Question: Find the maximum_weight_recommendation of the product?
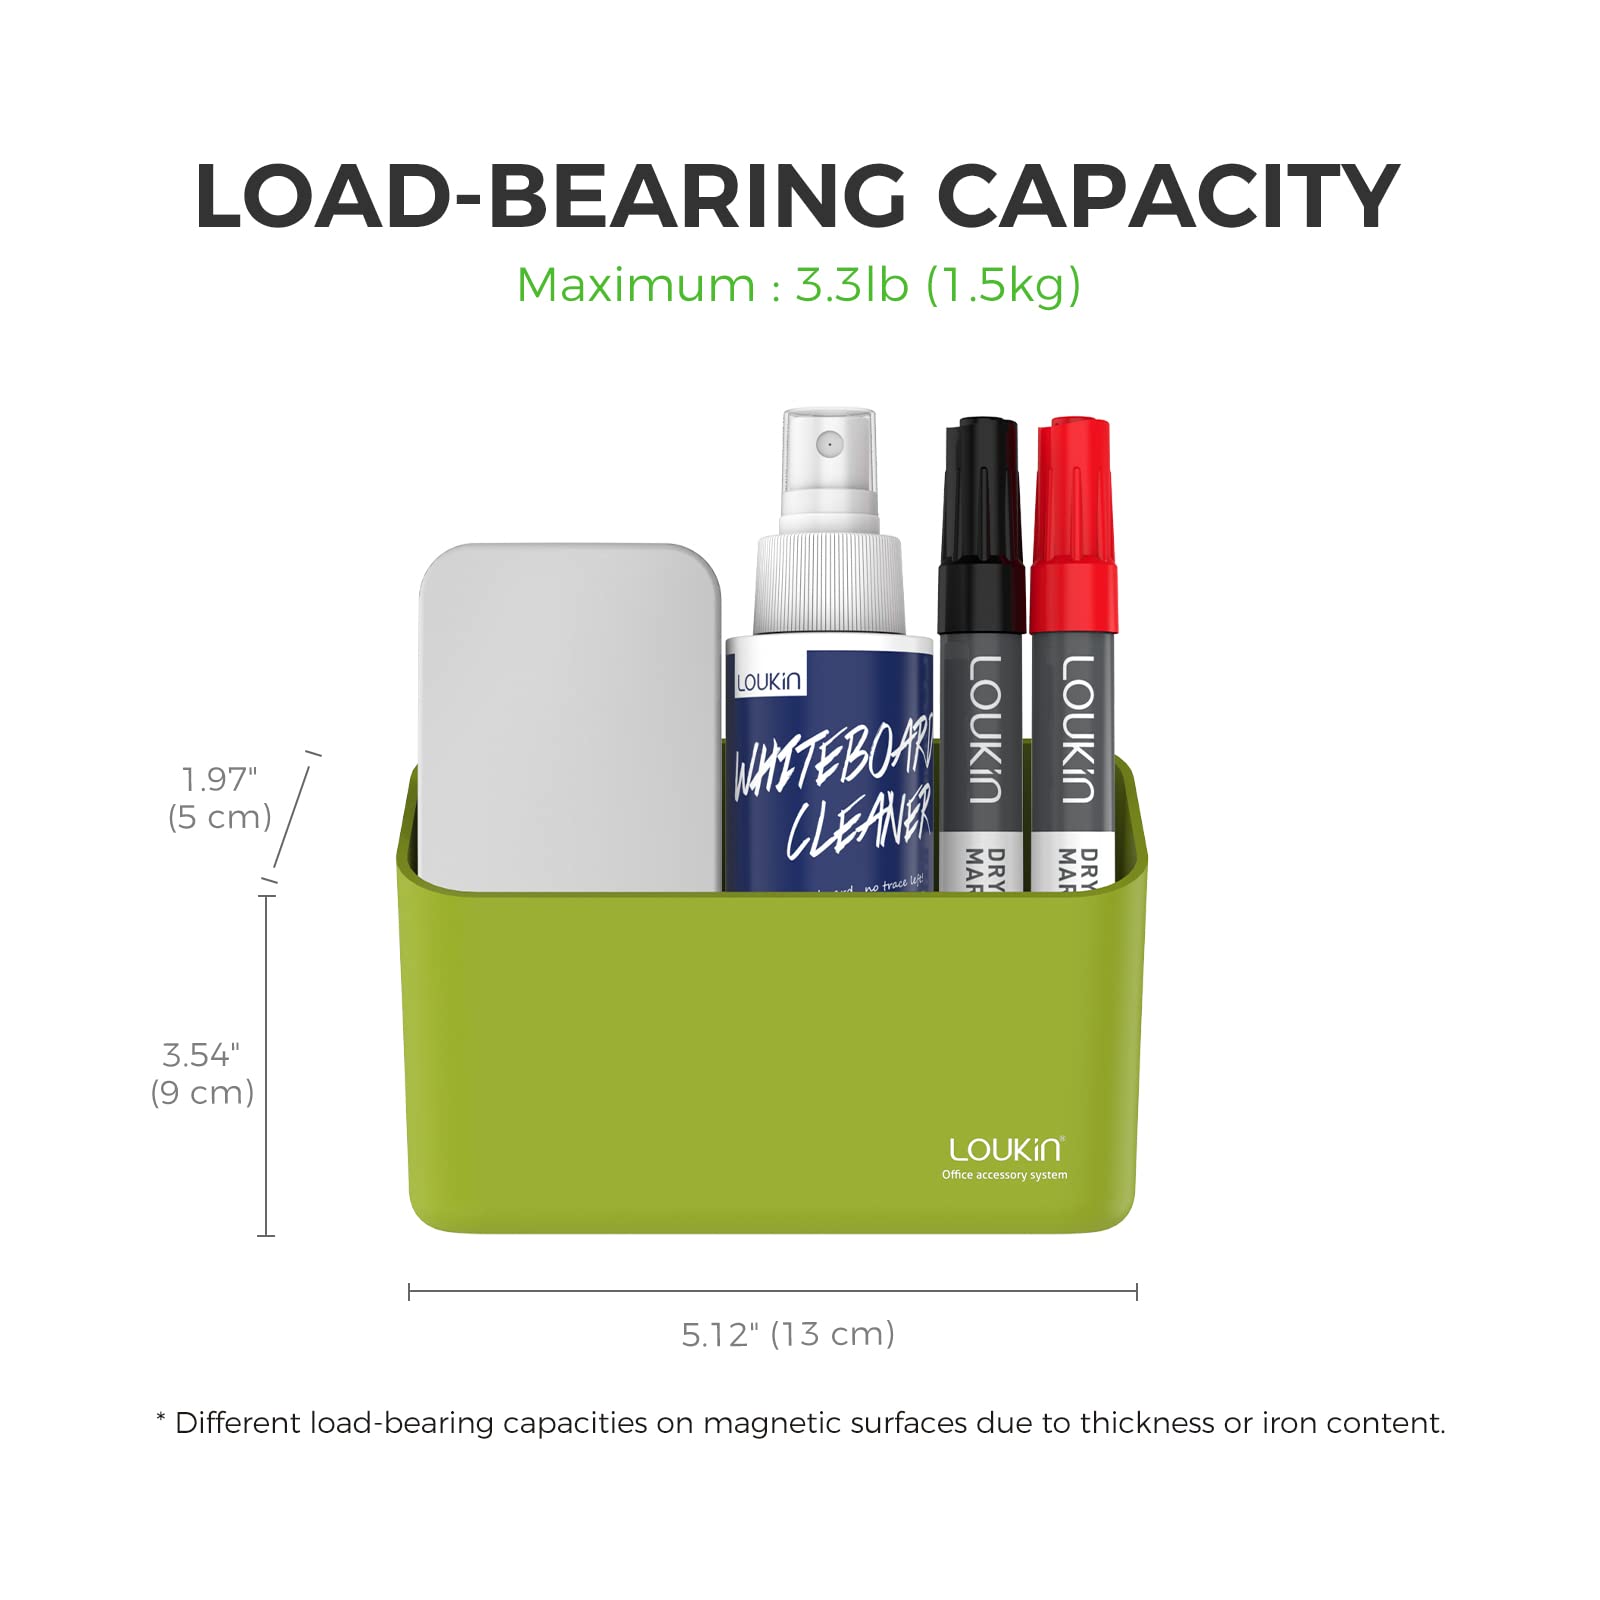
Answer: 1.5 kilogram